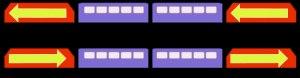
Un train réversible est un train capable de circuler dans les deux sens de marche. Il est composé :